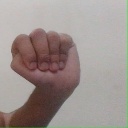
अक्षर: ठ